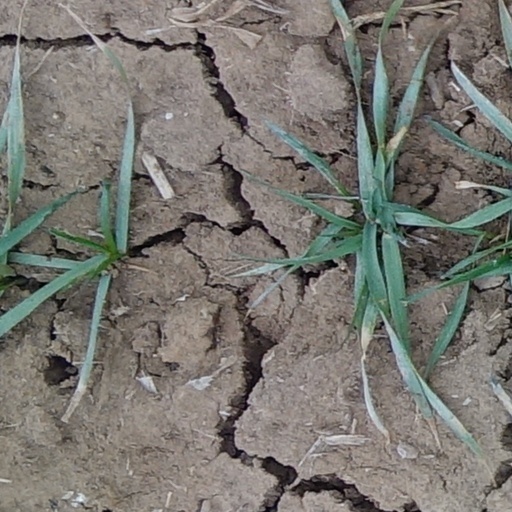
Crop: wheat